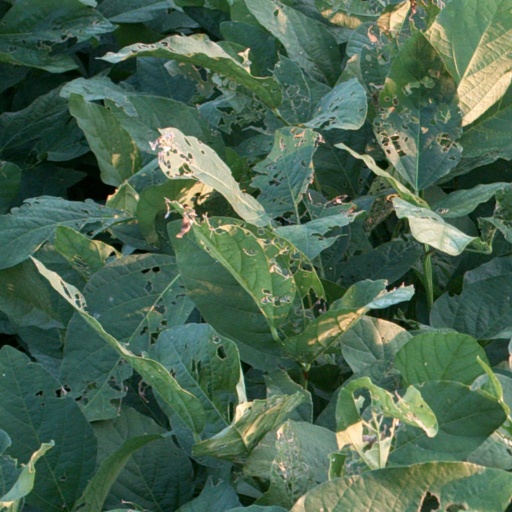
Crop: soybean